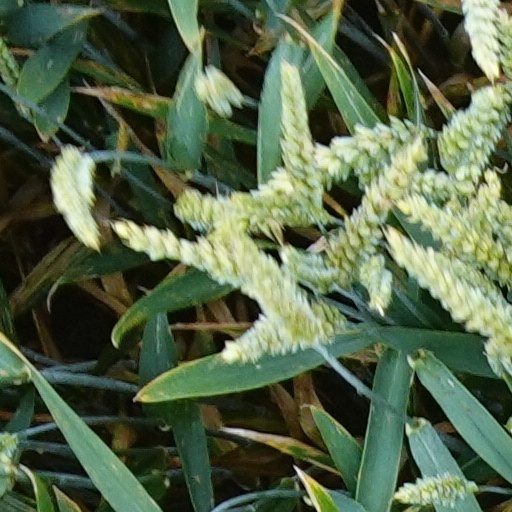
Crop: wheat